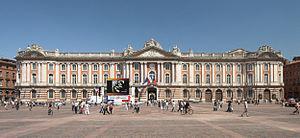
Capitole de Toulouse
Cet article recense les monuments historiques de France classés en 1840, la première protection de ce type dans le pays.